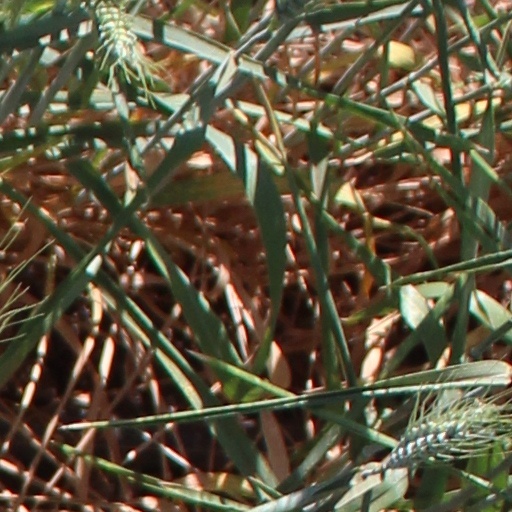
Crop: wheat